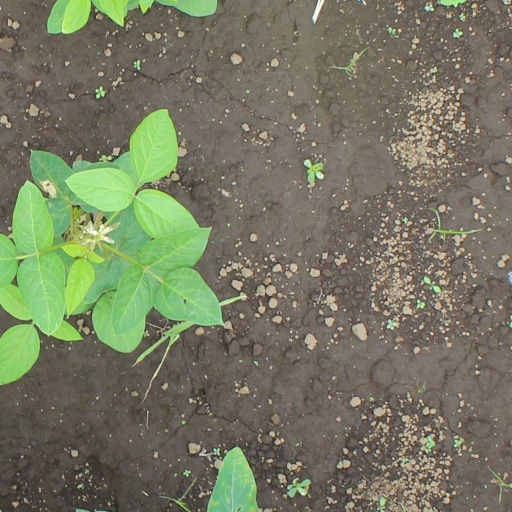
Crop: soybean